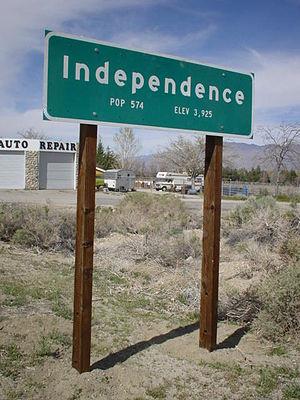
Independence est une census-designated place, siège du comté d'Inyo, en Californie, aux États-Unis.